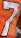
Number: 7